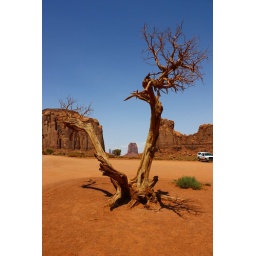
dead tree in monument valley